History of Lorient

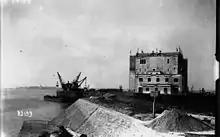
Keroman under construction in 1920

Fishing began to develop with the creation of the municipal fish market in 1889, linked to the railroads in 1906, and the arrival of the first steam trawler in 1900. By 1909, traffic in Lorient equaled that of the three ports of Douarnenez, Pont-l'Abbé and Concarneau combined, but development came to a halt during the First World War, when trawlers were requisitioned by the army. A project by engineer Henri Verrière obtained over thirty million francs in state funding, and work was carried out from 1919 to 1927. It included the development of the Keroman cove, with 1,530 m of quays, a 7.90-hectare stretch of water and several buildings, including a refrigeration plant. These works enabled a 50% increase in the volume of fish caught between 1926 and 1939, but the canneries were hit by the crisis and had difficulty selling their production.